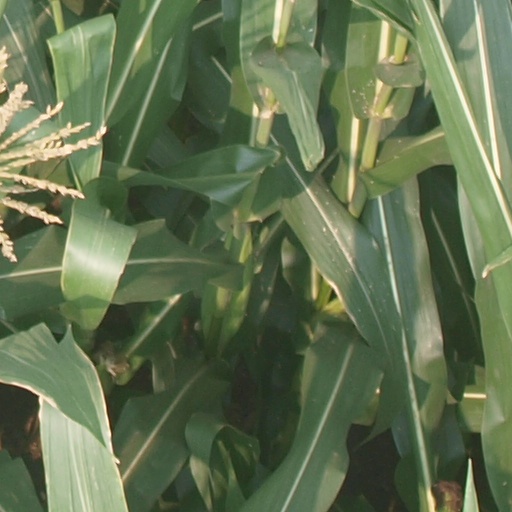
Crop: maize; corn